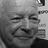
Emotion: happy